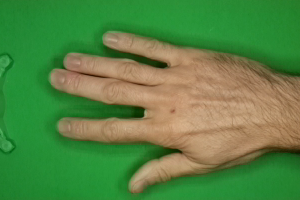
Label: paper